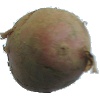
Label: Potato Red 1